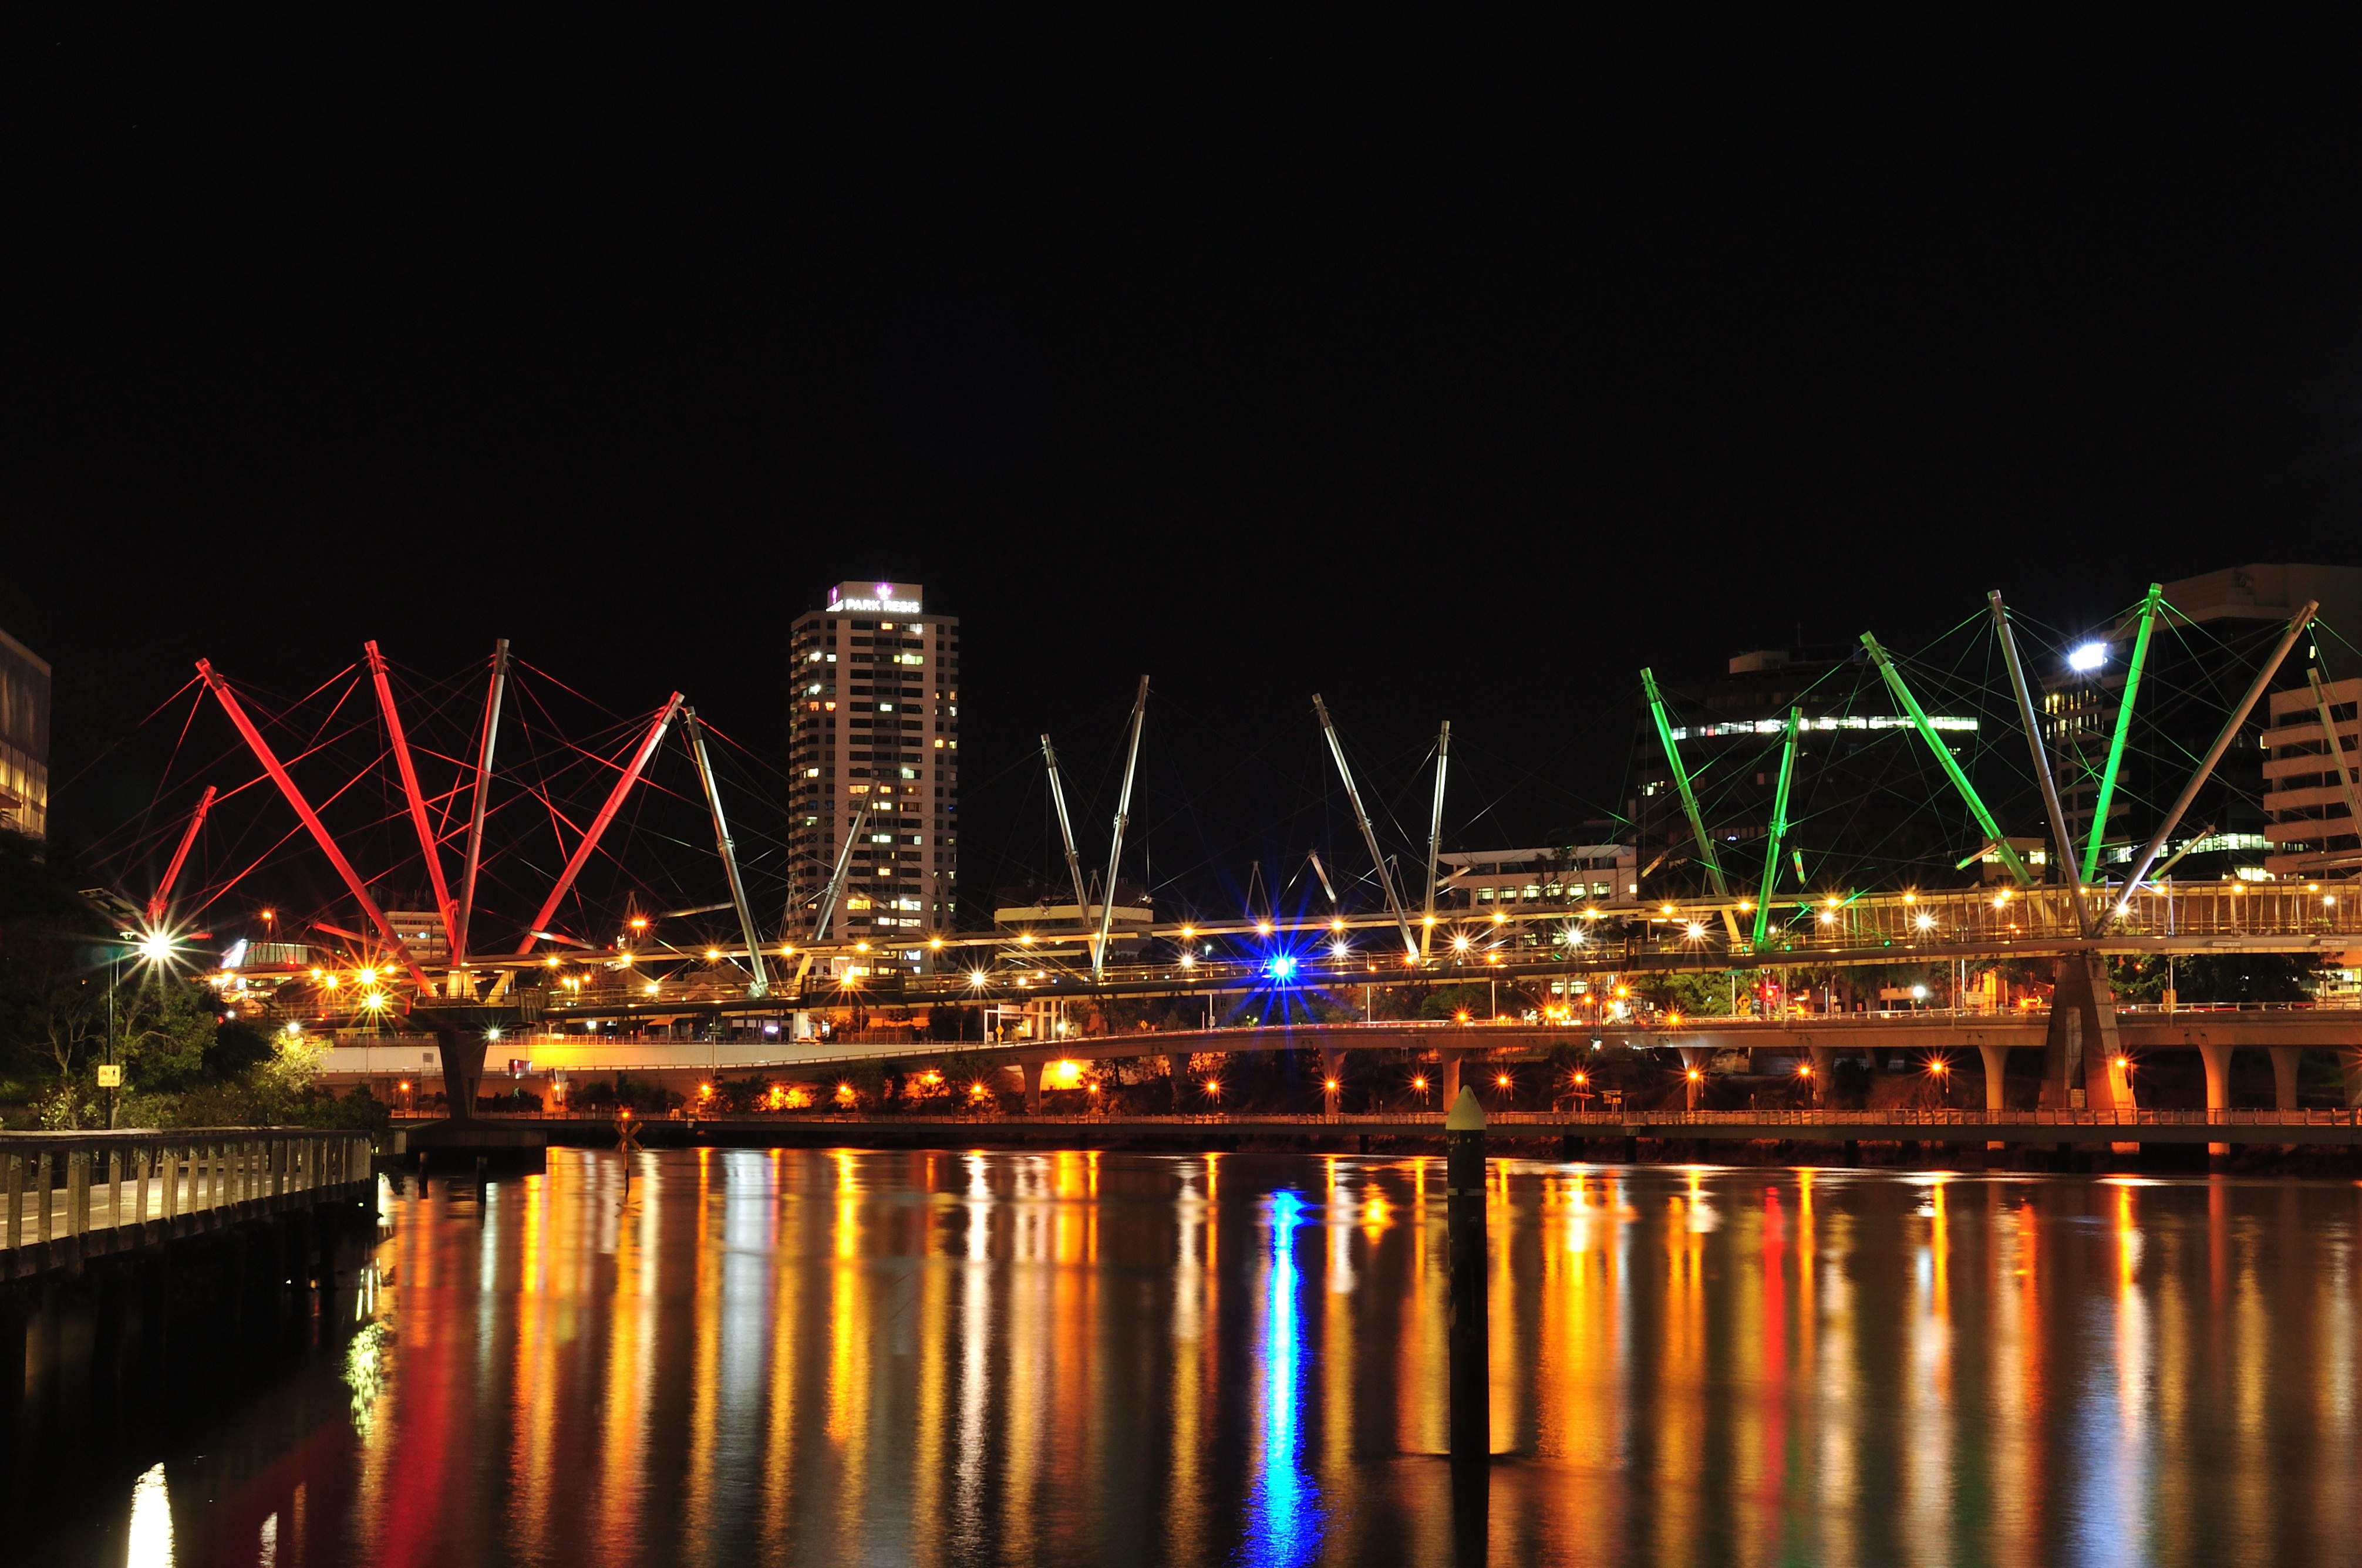
bridge, skyline, night, city, cityscape, dusk, evening, reflection, landmark, long exposure, australia, lights, wheels, queensland, aust, cbd, brisbane, brisbane river, italianweek, nonbuilding structure